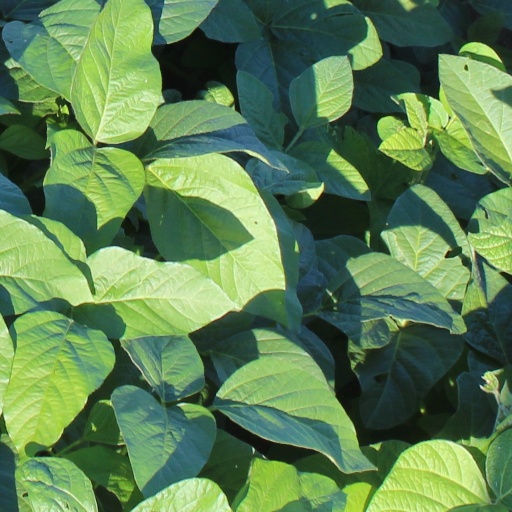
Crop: soybean